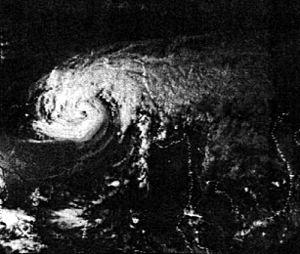
Les années 1970 couvrent la période du 1er janvier 1970 au 31 décembre 1979.